Les Canadiennes de Montréal

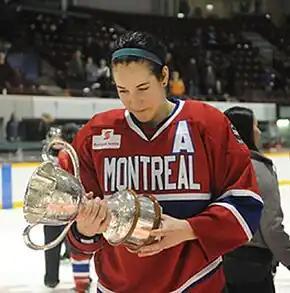
Caroline Ouellette with Clarkson Cup on March 27, 2011

The team included notable forwards Caroline Ouellette, Sarah Vaillancourt and goaltender Kim St. Pierre, all members of the 2010 Canadian Women's Hockey Olympic team who won the Olympic gold medal in Vancouver.